Paris–Madrid race

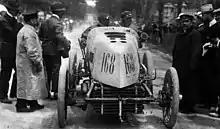
Fernand Gabriel, with his Mors.

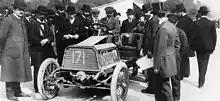
with his Darracq

The starting point was in front of the "Eau des Suisses" ("Swiss Lake" ) at the gardens of Versailles. In the early morning of 24 May 1903, participants started at one minute intervals for the first leg to Bordeaux via Saint Cyr, Trappes, Coignières, Le Perray, Rambouillet, Chartres, Clayes, Tours, Ruffec, Angoulême, Chevanceaux, Guitres, Libourne. The first car was expected to arrive at Bordeaux around noon.